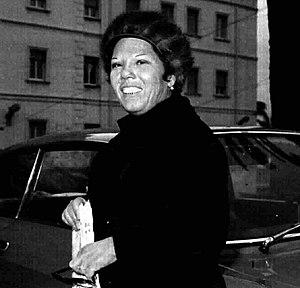
Rosa Balistreri est une chanteuse et musicienne italienne née le 21 mars 1927 à Licata, en Sicile et morte le 20 septembre 1990 à Palerme.